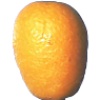
Label: Kumquats 1